Coaxial loudspeaker

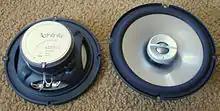
A car audio speaker with a coaxial tweeter in front of the woofer

Coaxial speakers in automobiles are 2- or 3-way loudspeakers in which the tweeter, or the tweeter and a mid-range driver, are mounted in front of the woofer, partially obscuring it. The advantage of this design is the ability to use a smaller area, hence their popularity in car audio. The low frequency sound waves from the woofer are not reduced too much by the drivers in their path. Without time-alignment correction, the sound from the tweeter may arrive slightly before the sound from the woofer; this misalignment is not generally addressed in automobile sound systems.